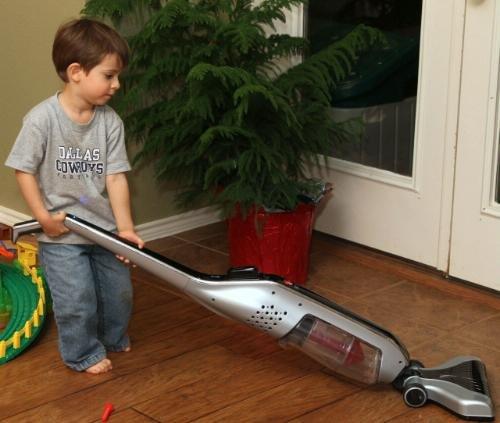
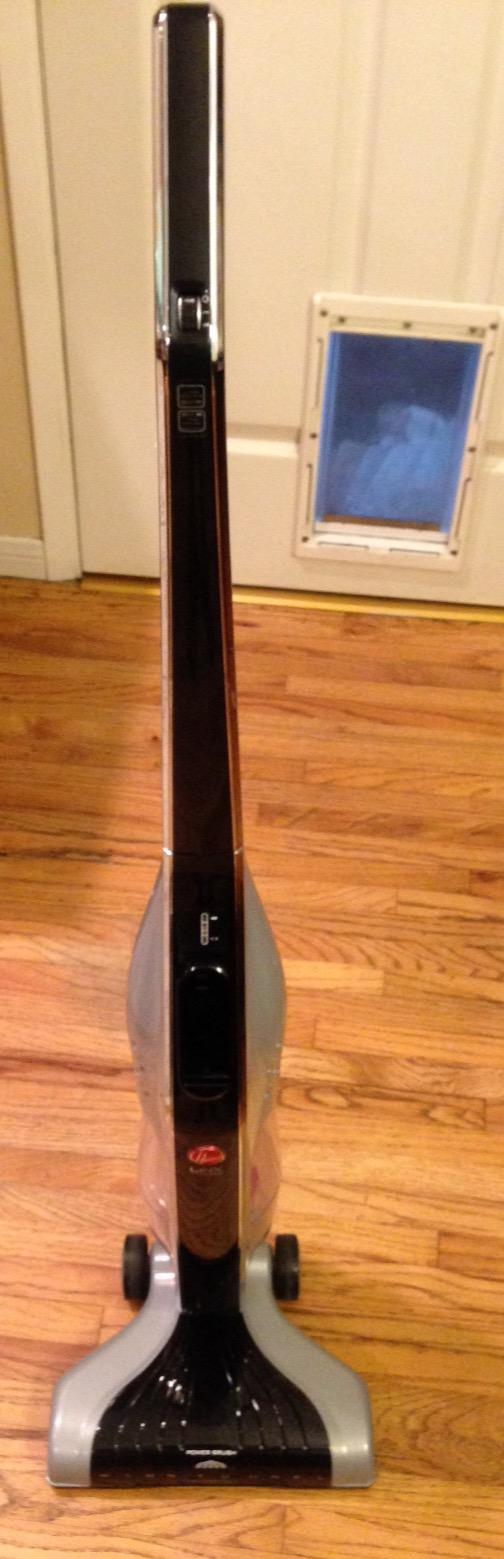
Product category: items_vacuum
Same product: yes